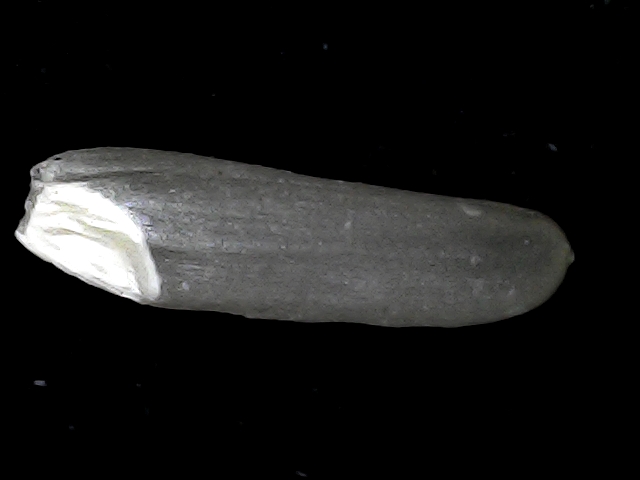
Rice variety: BD70